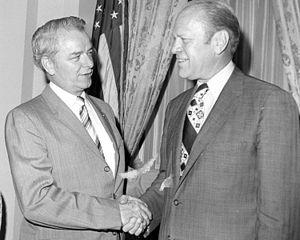
Gerald Ford serrant la main au sénateur Robert Byrd.